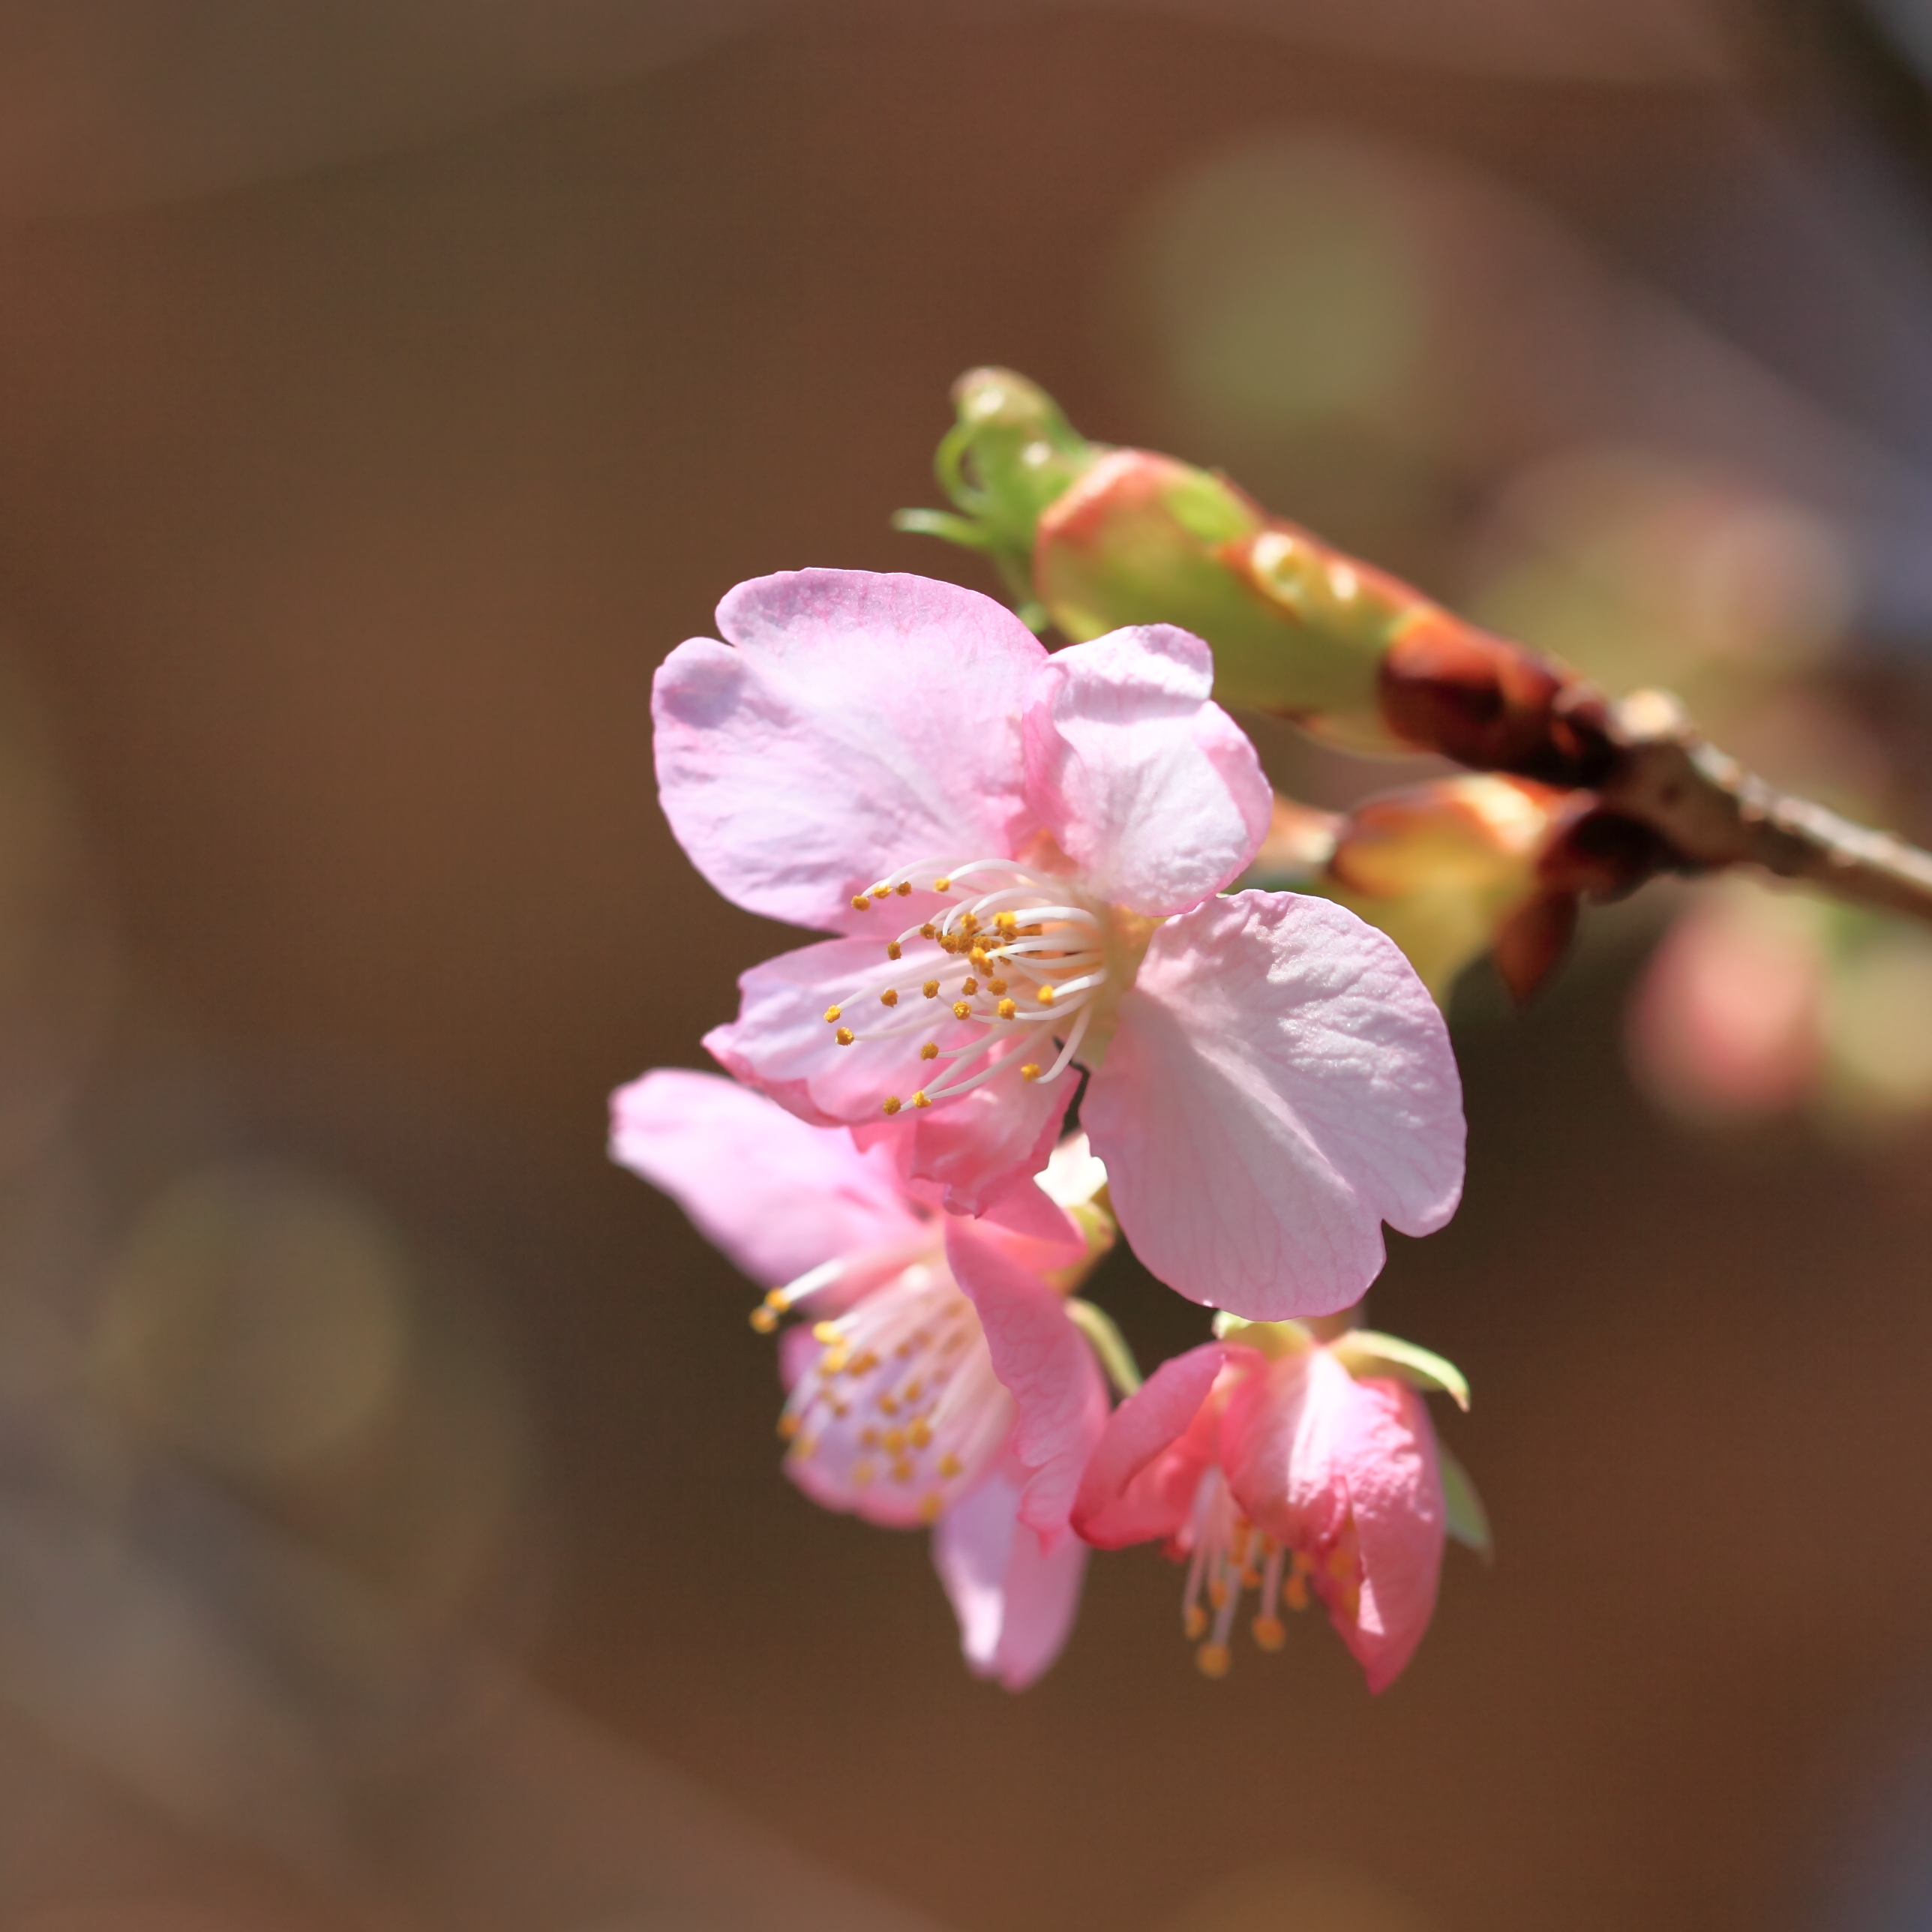
branch, blossom, plant, photography, fruit, flower, petal, food, spring, high, produce, botany, pink, flora, cherry blossom, close up, 5d, sakura, hires, bud, markii, cherry, hi, res, resolution, macro photography, cerasus, kawazuzakura, lannesiana, flowering plant, rose family, plant stem, land plant